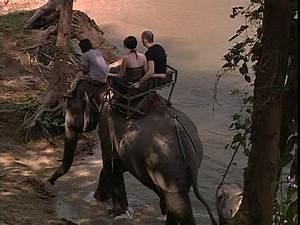
elephant